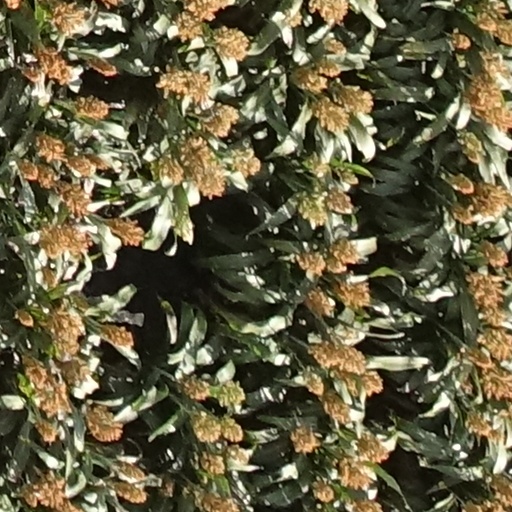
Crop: sorghum